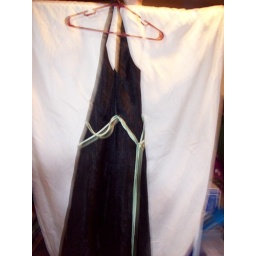
Size 8. Halter black dress with light green string belt. Knee length. worn by Audrey